Torrelodones

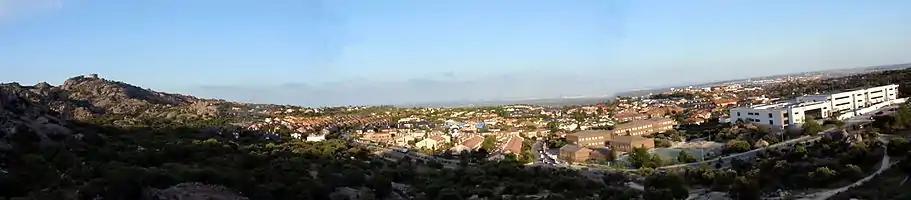
Panoramic view of Torrelodones town

Torrelodones's weather is continental Mediterranean. It has cold winters with temperatures less than 5 °C, frequents frosts at nights and occasionally snows. Summers are warm, around 25 °C, and with maximum temperatures that can reach over 35 °C. The annual rainfall is more than 400mm.